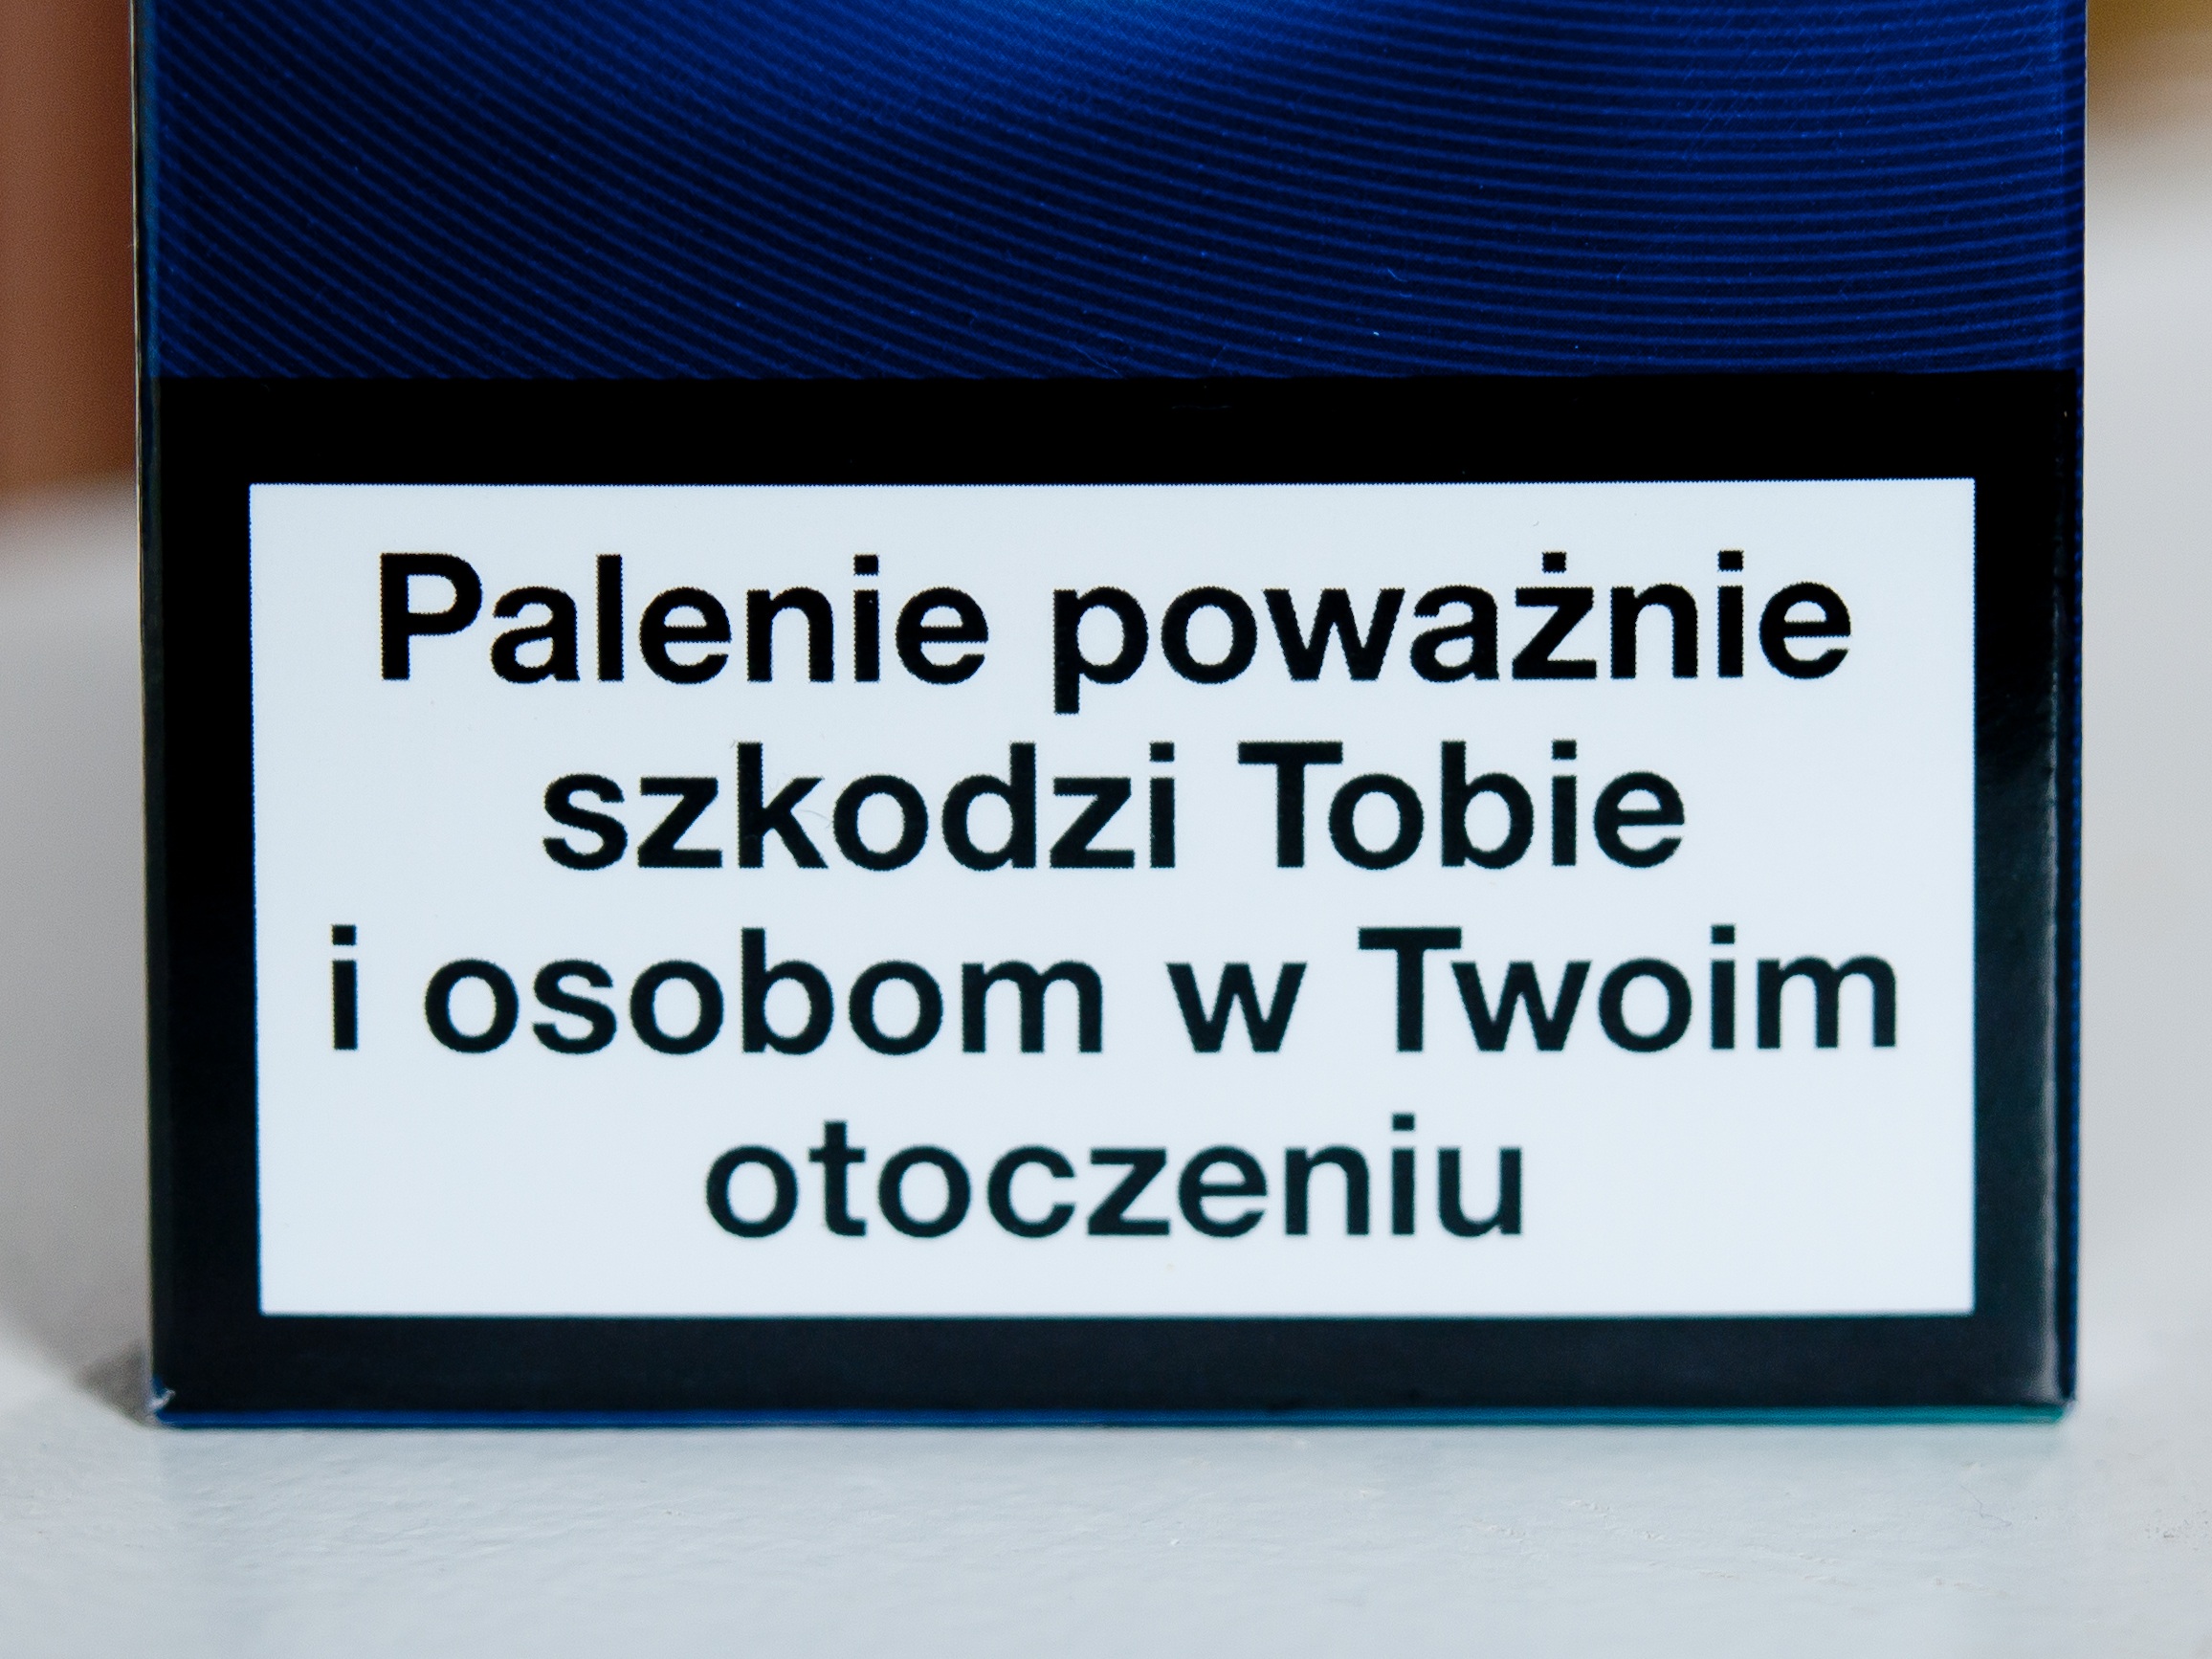
smoking, death, signage, cigarette, burn, label, brand, font, text, cigarettes, poison, information, presentation, tobacco, nicotine